2012 Giro d'Italia, Stage 12 to Stage 21

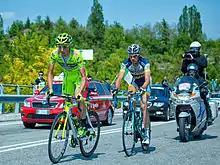
In the shortest mass-start stage of the 2012 Giro, 's Francesco Failli (left) and rider Martijn Keizer formed the breakaway early in the stage, but were caught around from the finish in Cervere.

At , stage 13 was the shortest non-time trial stage of the entire Giro; again, the stage was undulating, with only one categorised climb at Montezemolo, into the itinerary. The stage was ideally set for the sprinters, potentially their last possible attempt to win a stage, with the final week of the Giro set to be all about the climbers and overall contenders for the race. The primary breakaway of the stage was formed early in the stage, when rider Martijn Keizer and 's Francesco Failli went clear in the opening stages of the day's running. By the point of the stage, the lead duo held their maximum lead of the day, when they were five-and-a-half minutes, after the peloton – led by and – elected to ease their pace.